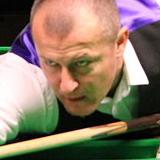
Age: 39